Angus Houston

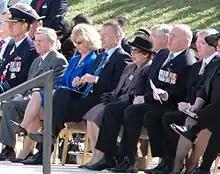
2008 Anzac Day Service at the Australian War Memorial, Canberra (left to right):Angus Houston, Murray Gleeson, Mrs. and Jon Stanhope, Mrs and Peter Cosgrove, Kevin Rudd.

Air Chief Marshal Sir Allan Grant "Angus" Houston, (born 9 June 1947) is a retired senior officer of the Royal Australian Air Force. He served as Chief of Air Force from 20 June 2001 and then as the Chief of the Defence Force from 4 July 2005. He retired from the military on 3 July 2011.